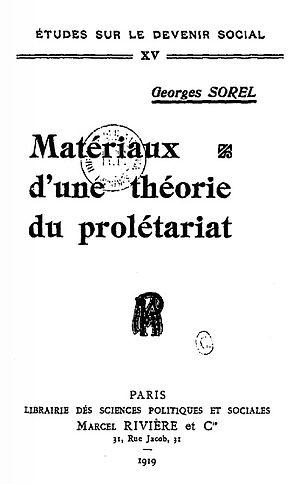
Georges Sorel, Matériaux d'une théorie du prolétariat, 1919, couv
Georges Eugène Sorel est un philosophe et sociologue français, connu pour sa théorie du syndicalisme révolutionnaire. Il a parfois été considéré comme un des introducteurs du marxisme en France.